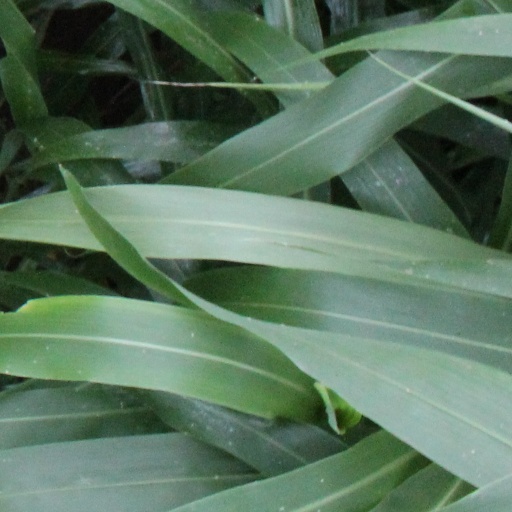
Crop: sorghum